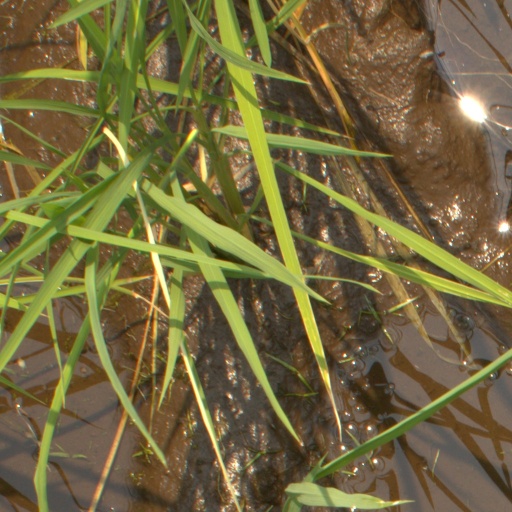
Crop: rice